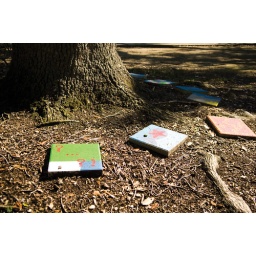
Decorated tiles were placed at the base of a tree in front of the school.